Mongol conquest of China

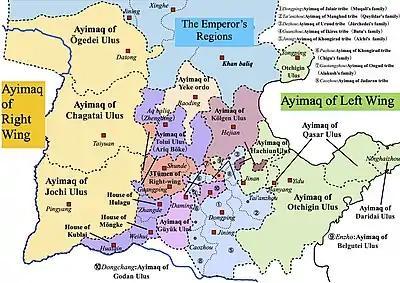
Mongol Empire's Ayimaq in North China

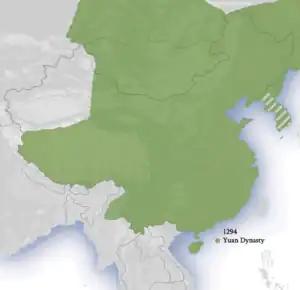
The Yuan dynasty under Kublai Khan after the conquest of Southern Song dynasty.

One of the major goals of Genghis Khan was the conquest of the Jin dynasty, allowing the Mongols to avenge the earlier death of a Mongol Khan, gain the riches of northern China and to establish the Mongols as a major power in the East-Asian world.